Costa Rican peso

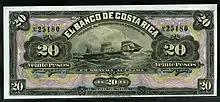
20 Pesos banknote of 1899, "Banco de Costa Rica".

The peso was the currency of Costa Rica between 1850 and 1896. It was initially subdivided into 8 "reales" and circulated alongside the earlier currency, the real, until 1864, when Costa Rica decimalized and the peso was subdivided into 100 "centavos". The peso was replaced by the colón at par in 1896